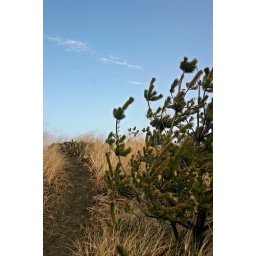
Pine off the beach trail during a short cloud break in February